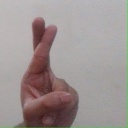
अक्षर: र